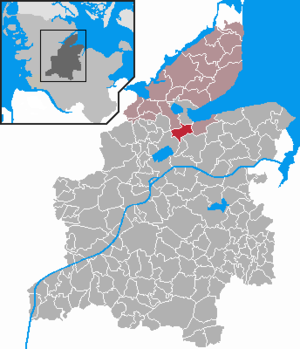
Gosefeld
Kort
Gosefeld, Gosby eller Goosefeld er en landsby og kommune med cirka 750 indbyggere i det nordlige Tyskland, beliggende under Rendsborg-Egernførde kreds i delstaten Slesvig-Holsten.